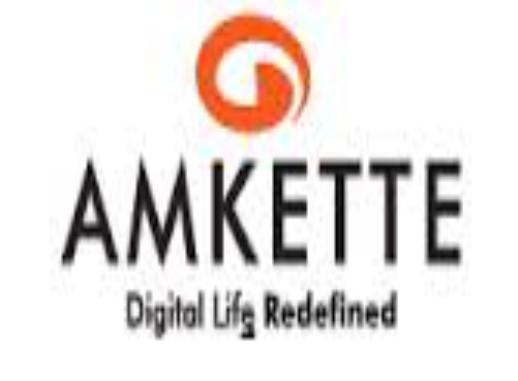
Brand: Amkette
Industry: Electronic